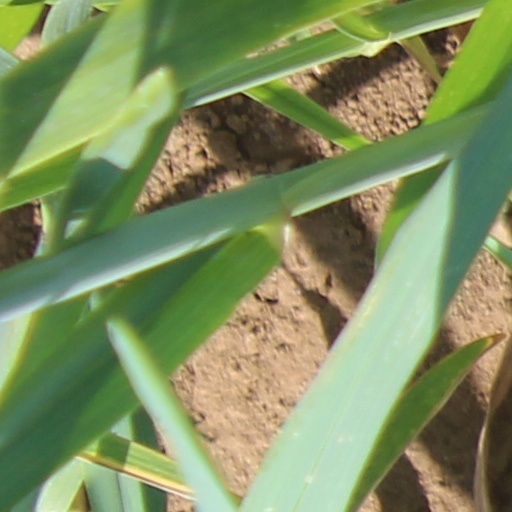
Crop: wheat